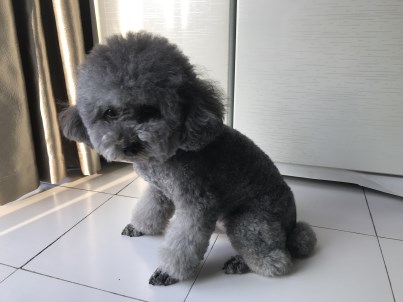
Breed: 7449-n000128-teddy